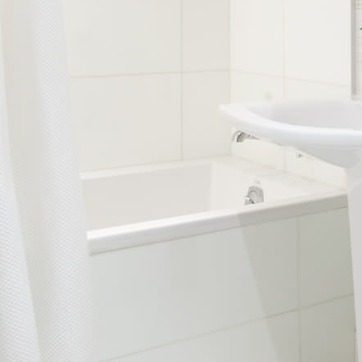
Material: ceramic